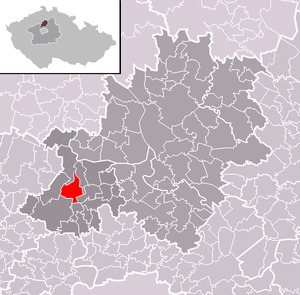
Veltrusy est une ville du district de Mělník, dans la région de Bohême-Centrale, en République tchèque. Sa population s'élevait à 2 208 habitants en 2020.